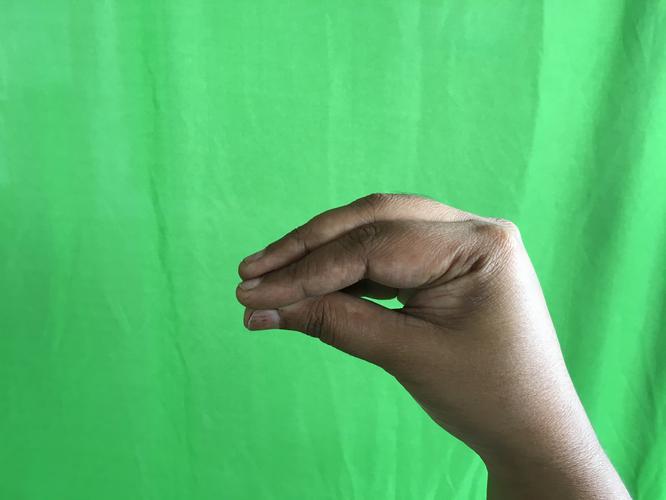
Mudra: Mukulam
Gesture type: single_hand